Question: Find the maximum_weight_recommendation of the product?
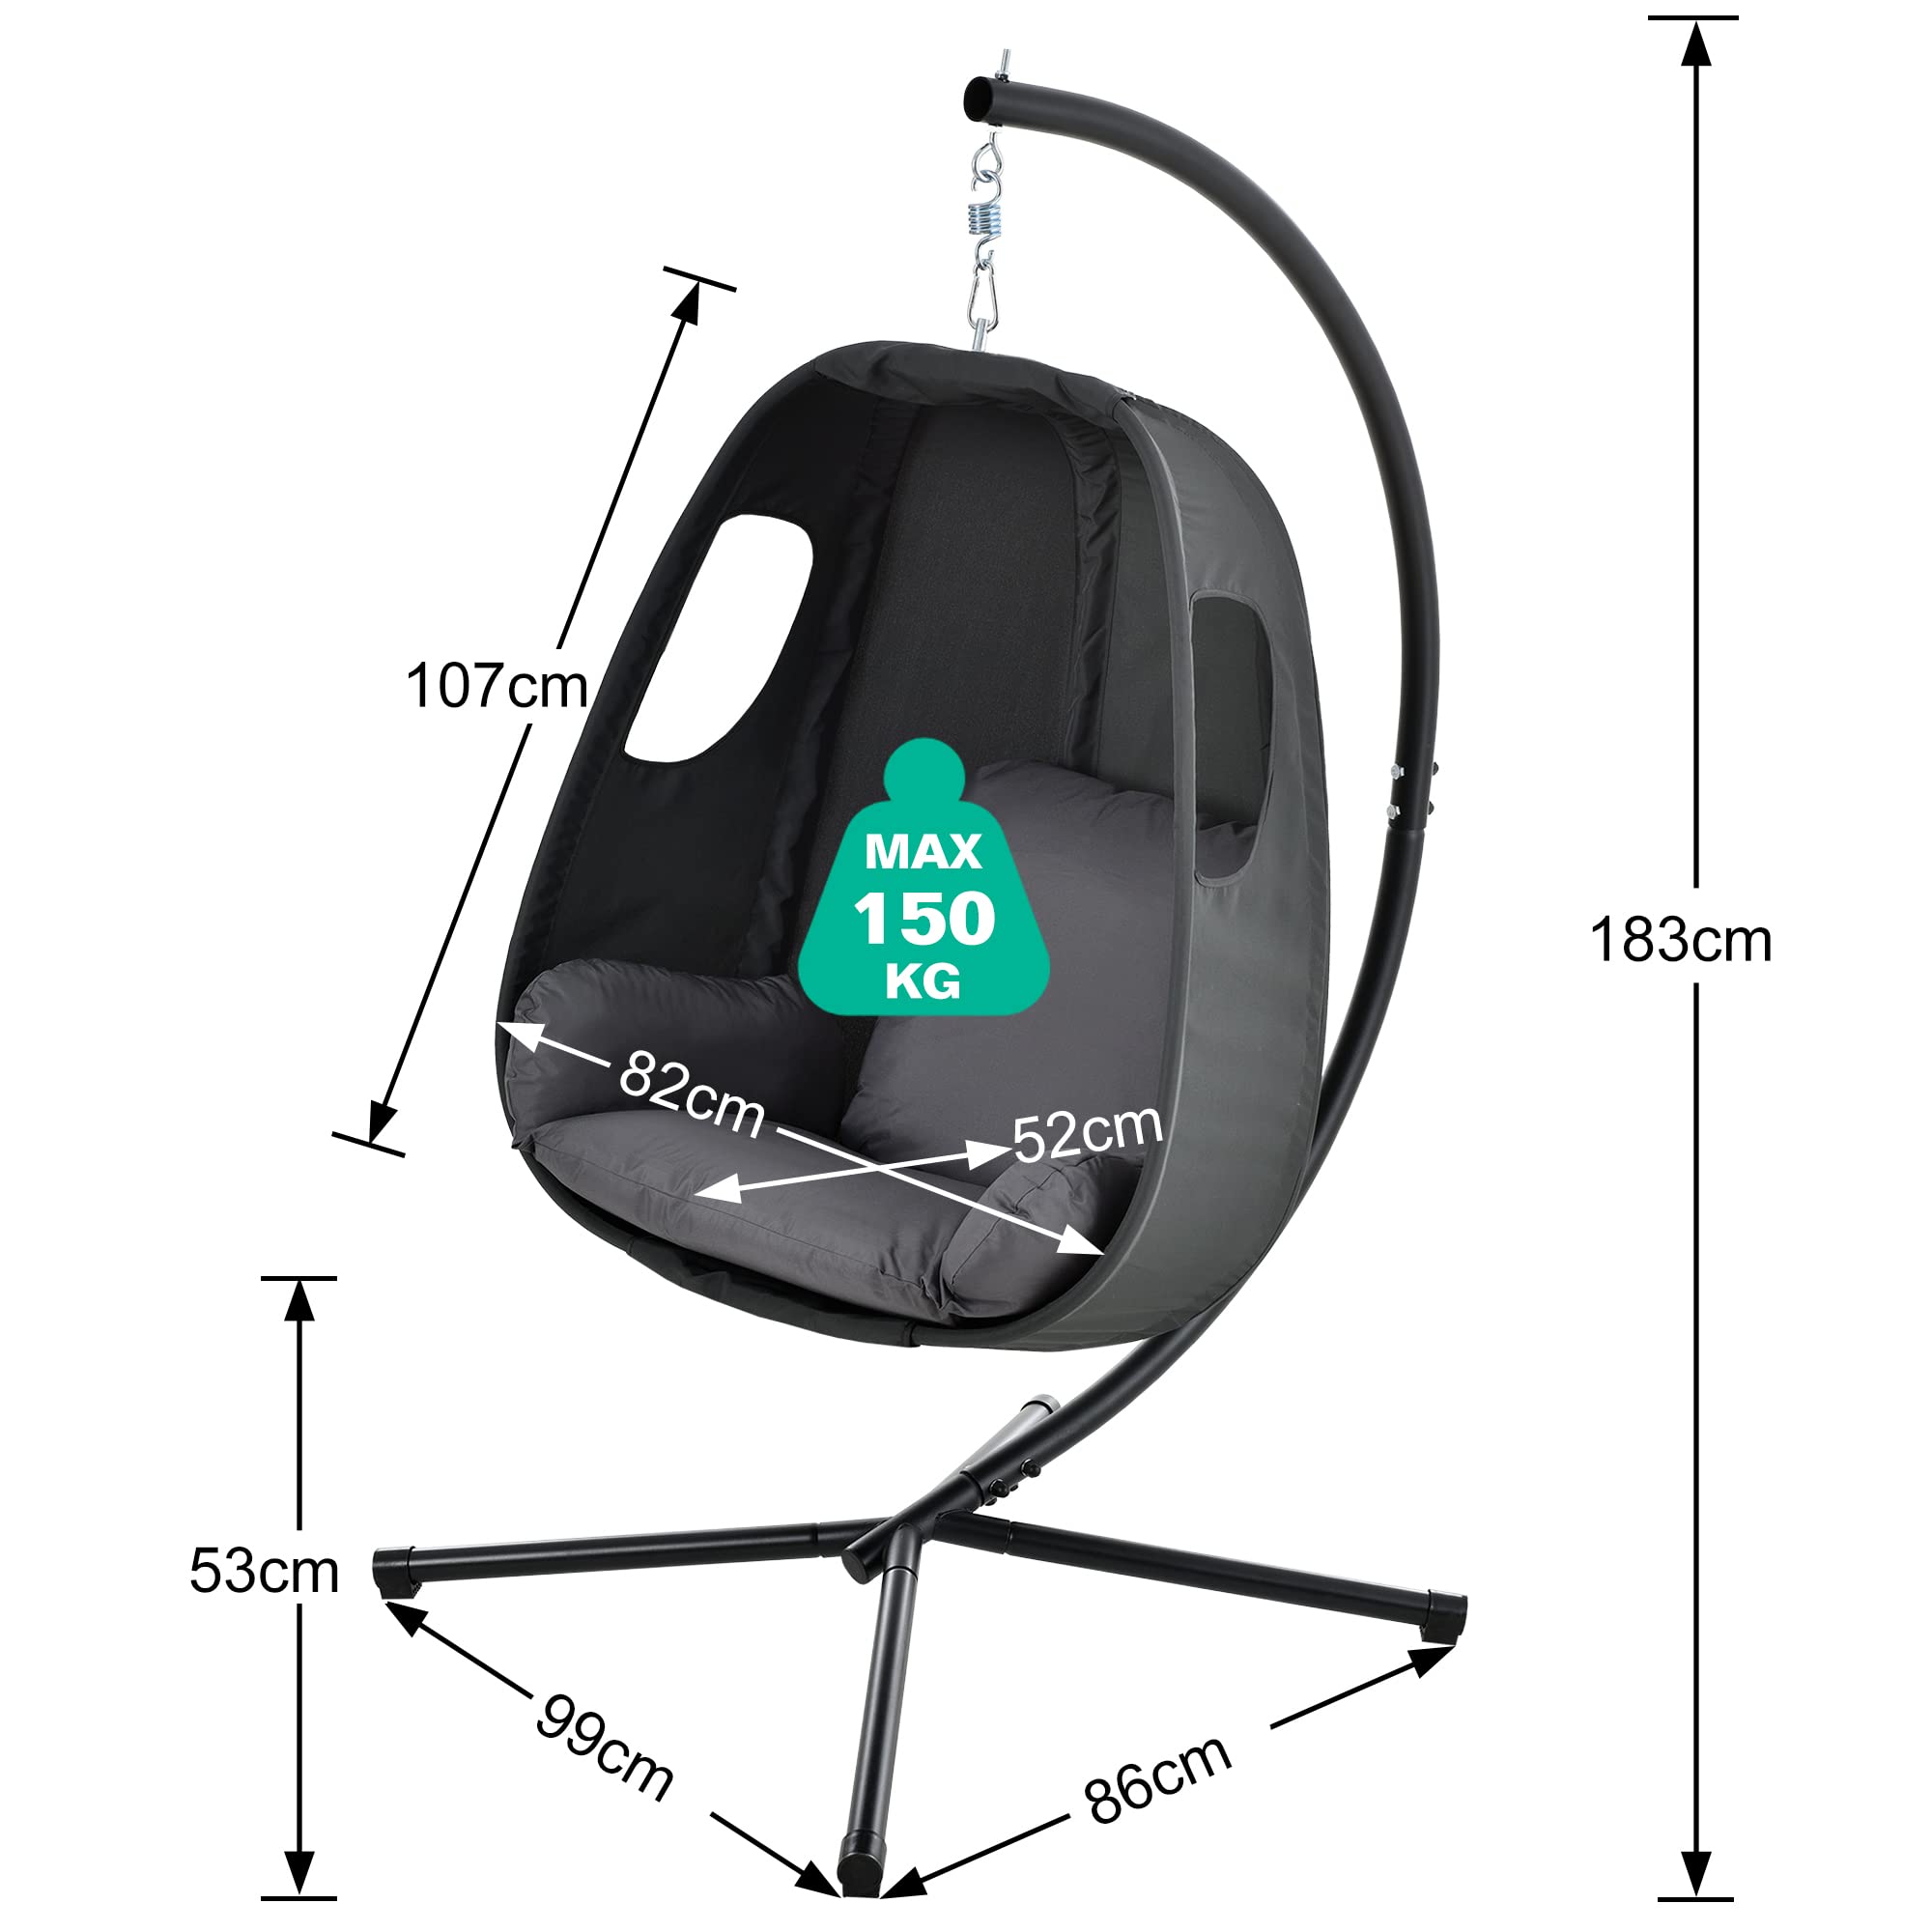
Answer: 150 kilogram